Marmaduke Overend

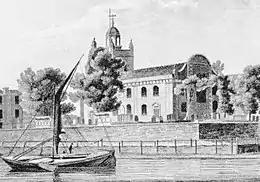
All Saints, Isleworth as Overend knew it

Marmaduke Overend ( 1730 – 1790) was a Welsh music theorist and organist. He served as Organist at All Saints Church, Isleworth for thirty years.